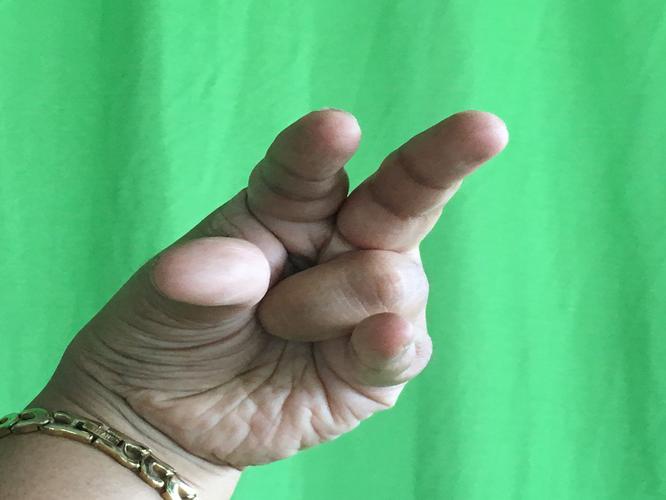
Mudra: Kangulam
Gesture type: single_hand